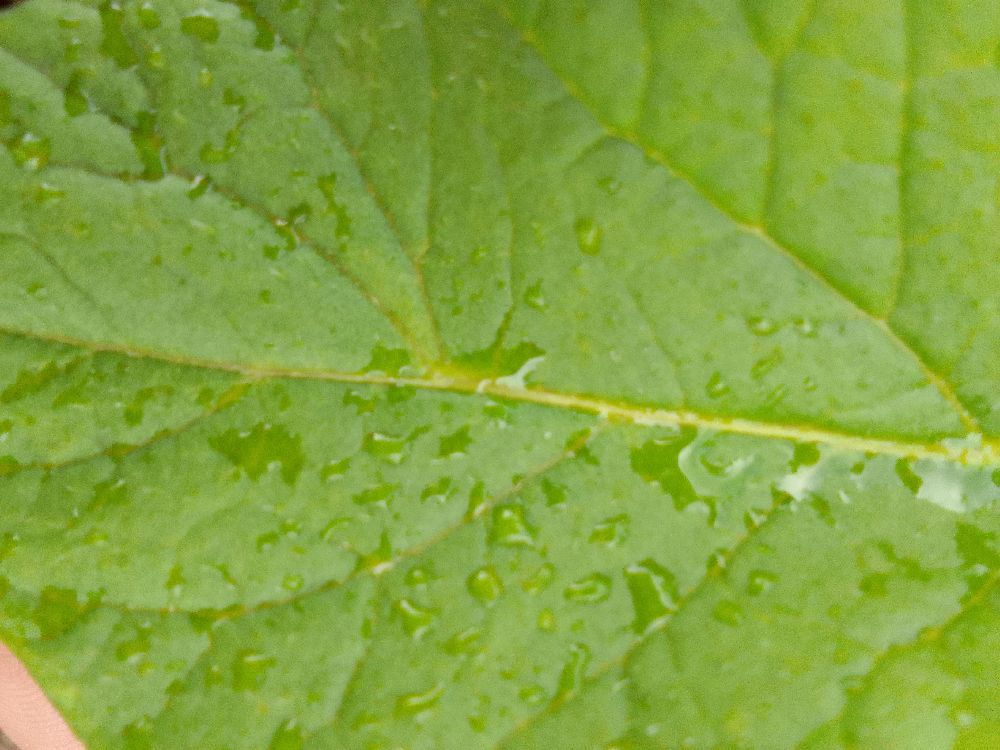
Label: Healthy